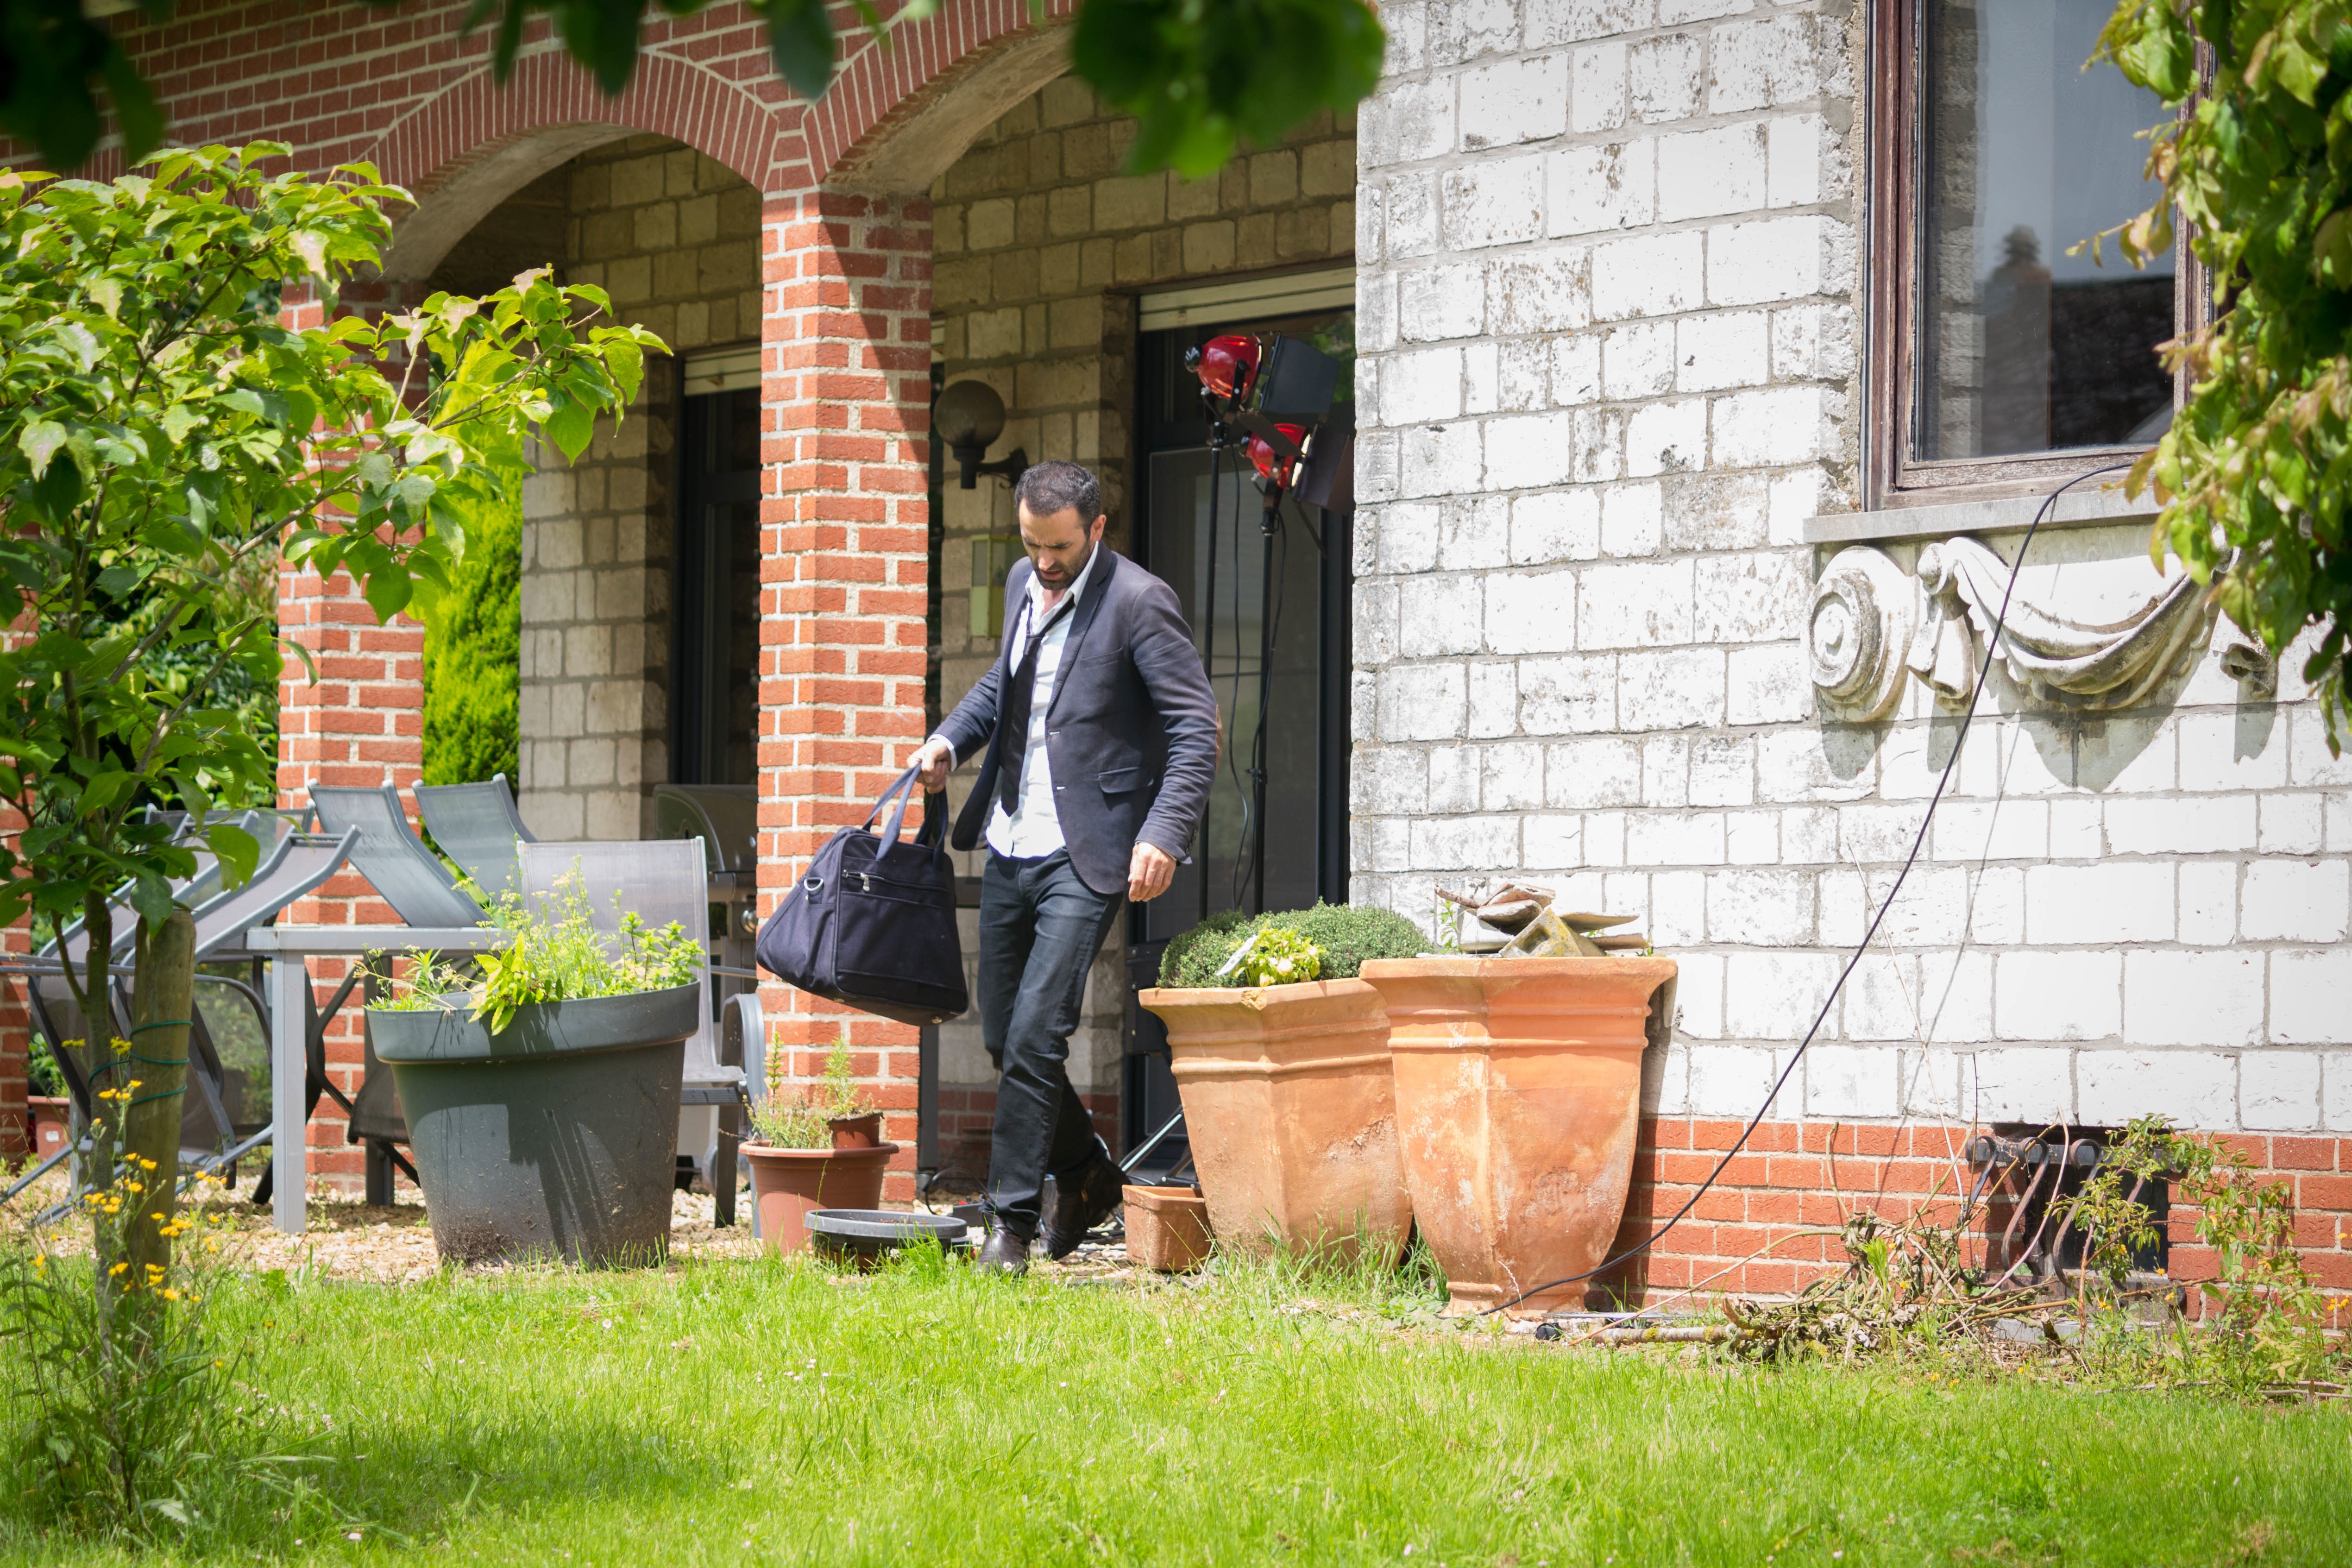
lawn, home, community, backyard, garden, yard, outdoor structure